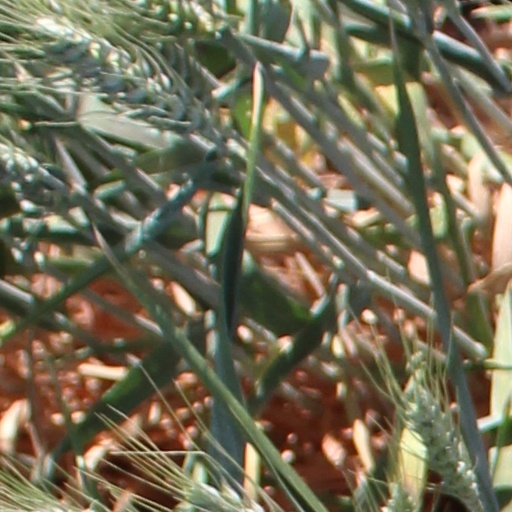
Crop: wheat